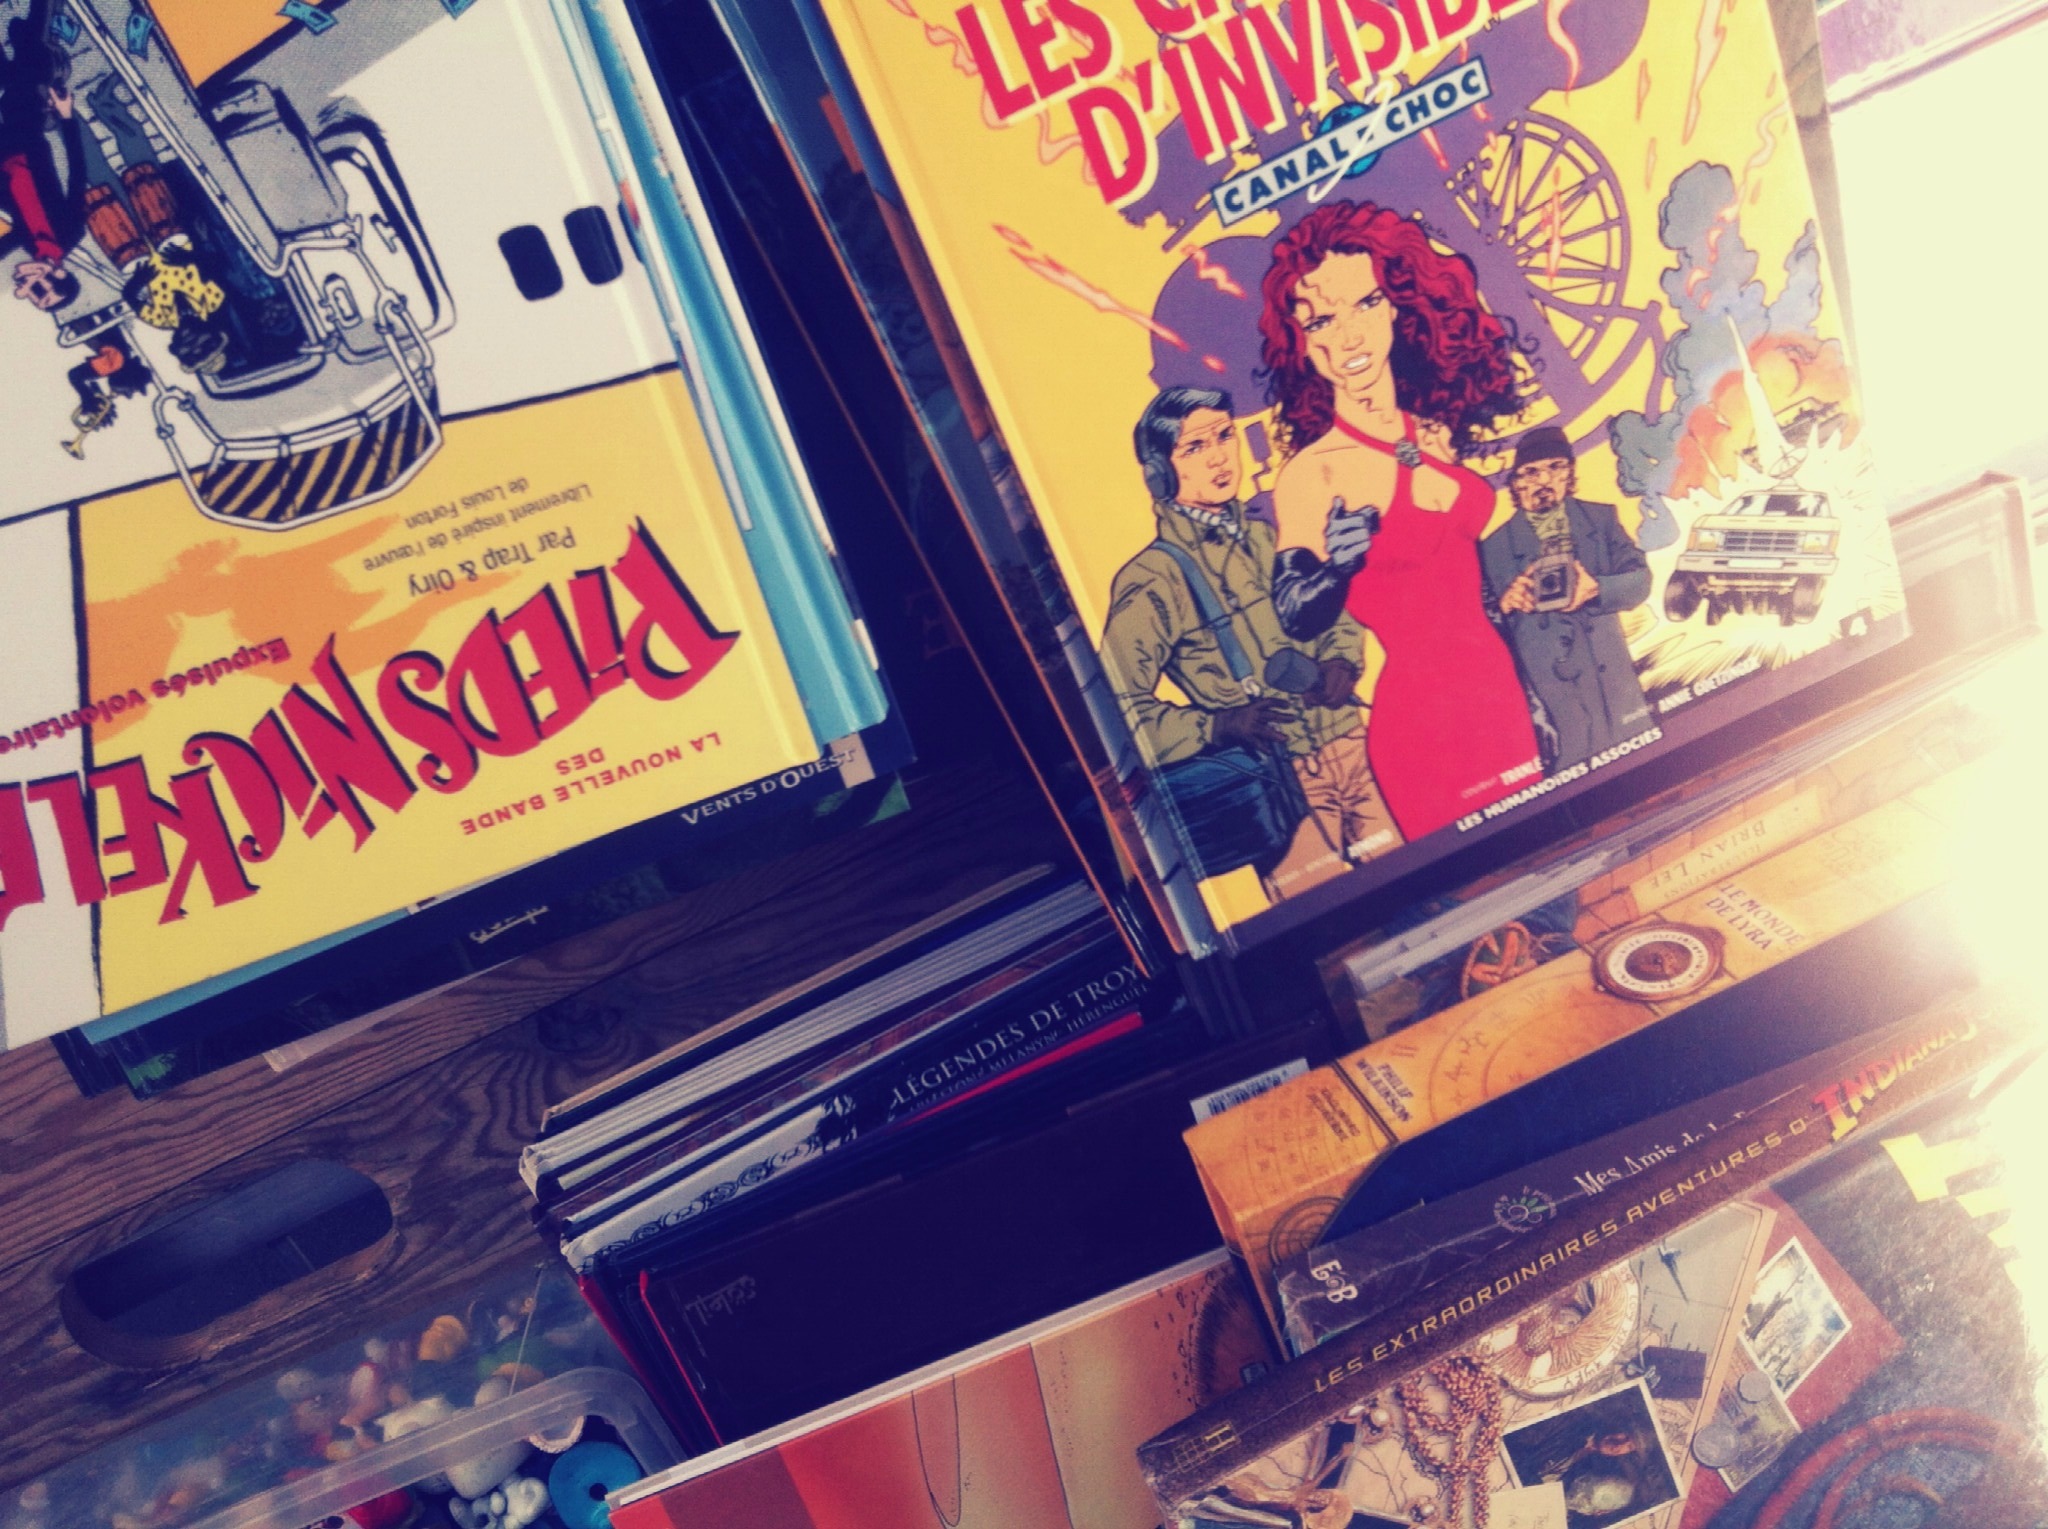
advertising, art, fiction, poster, comics, comic book